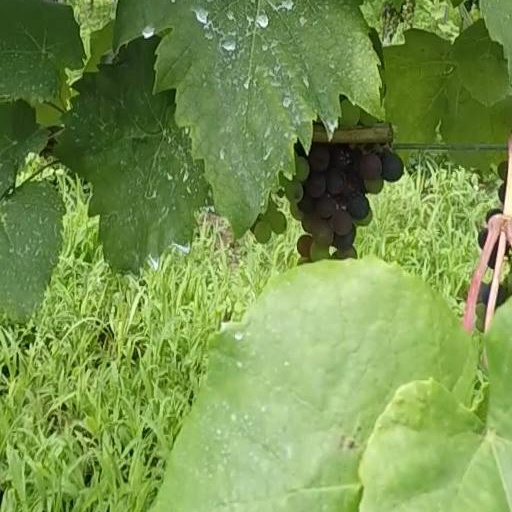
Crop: grape